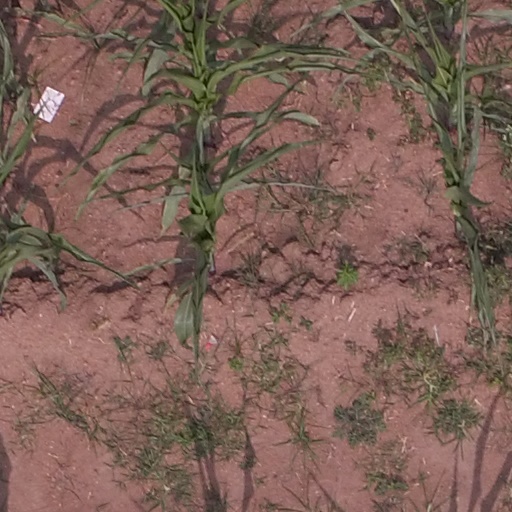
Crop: maize; corn